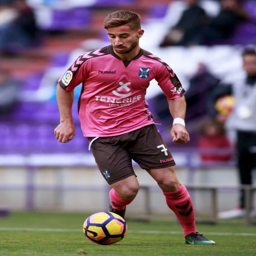
athlete of football team controls the ball during the second league match .